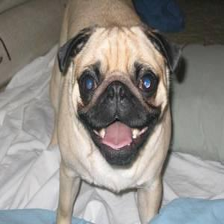
Species: dog
Breed: pug